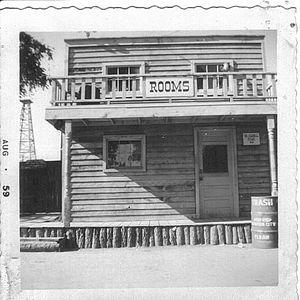
Frontier City, est un parc d'attractions situé au Nord-Est de la ville d'Oklahoma City. Il appartient à Six Flags depuis 2018